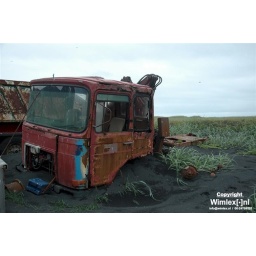
Old MAN truck in black lava sand